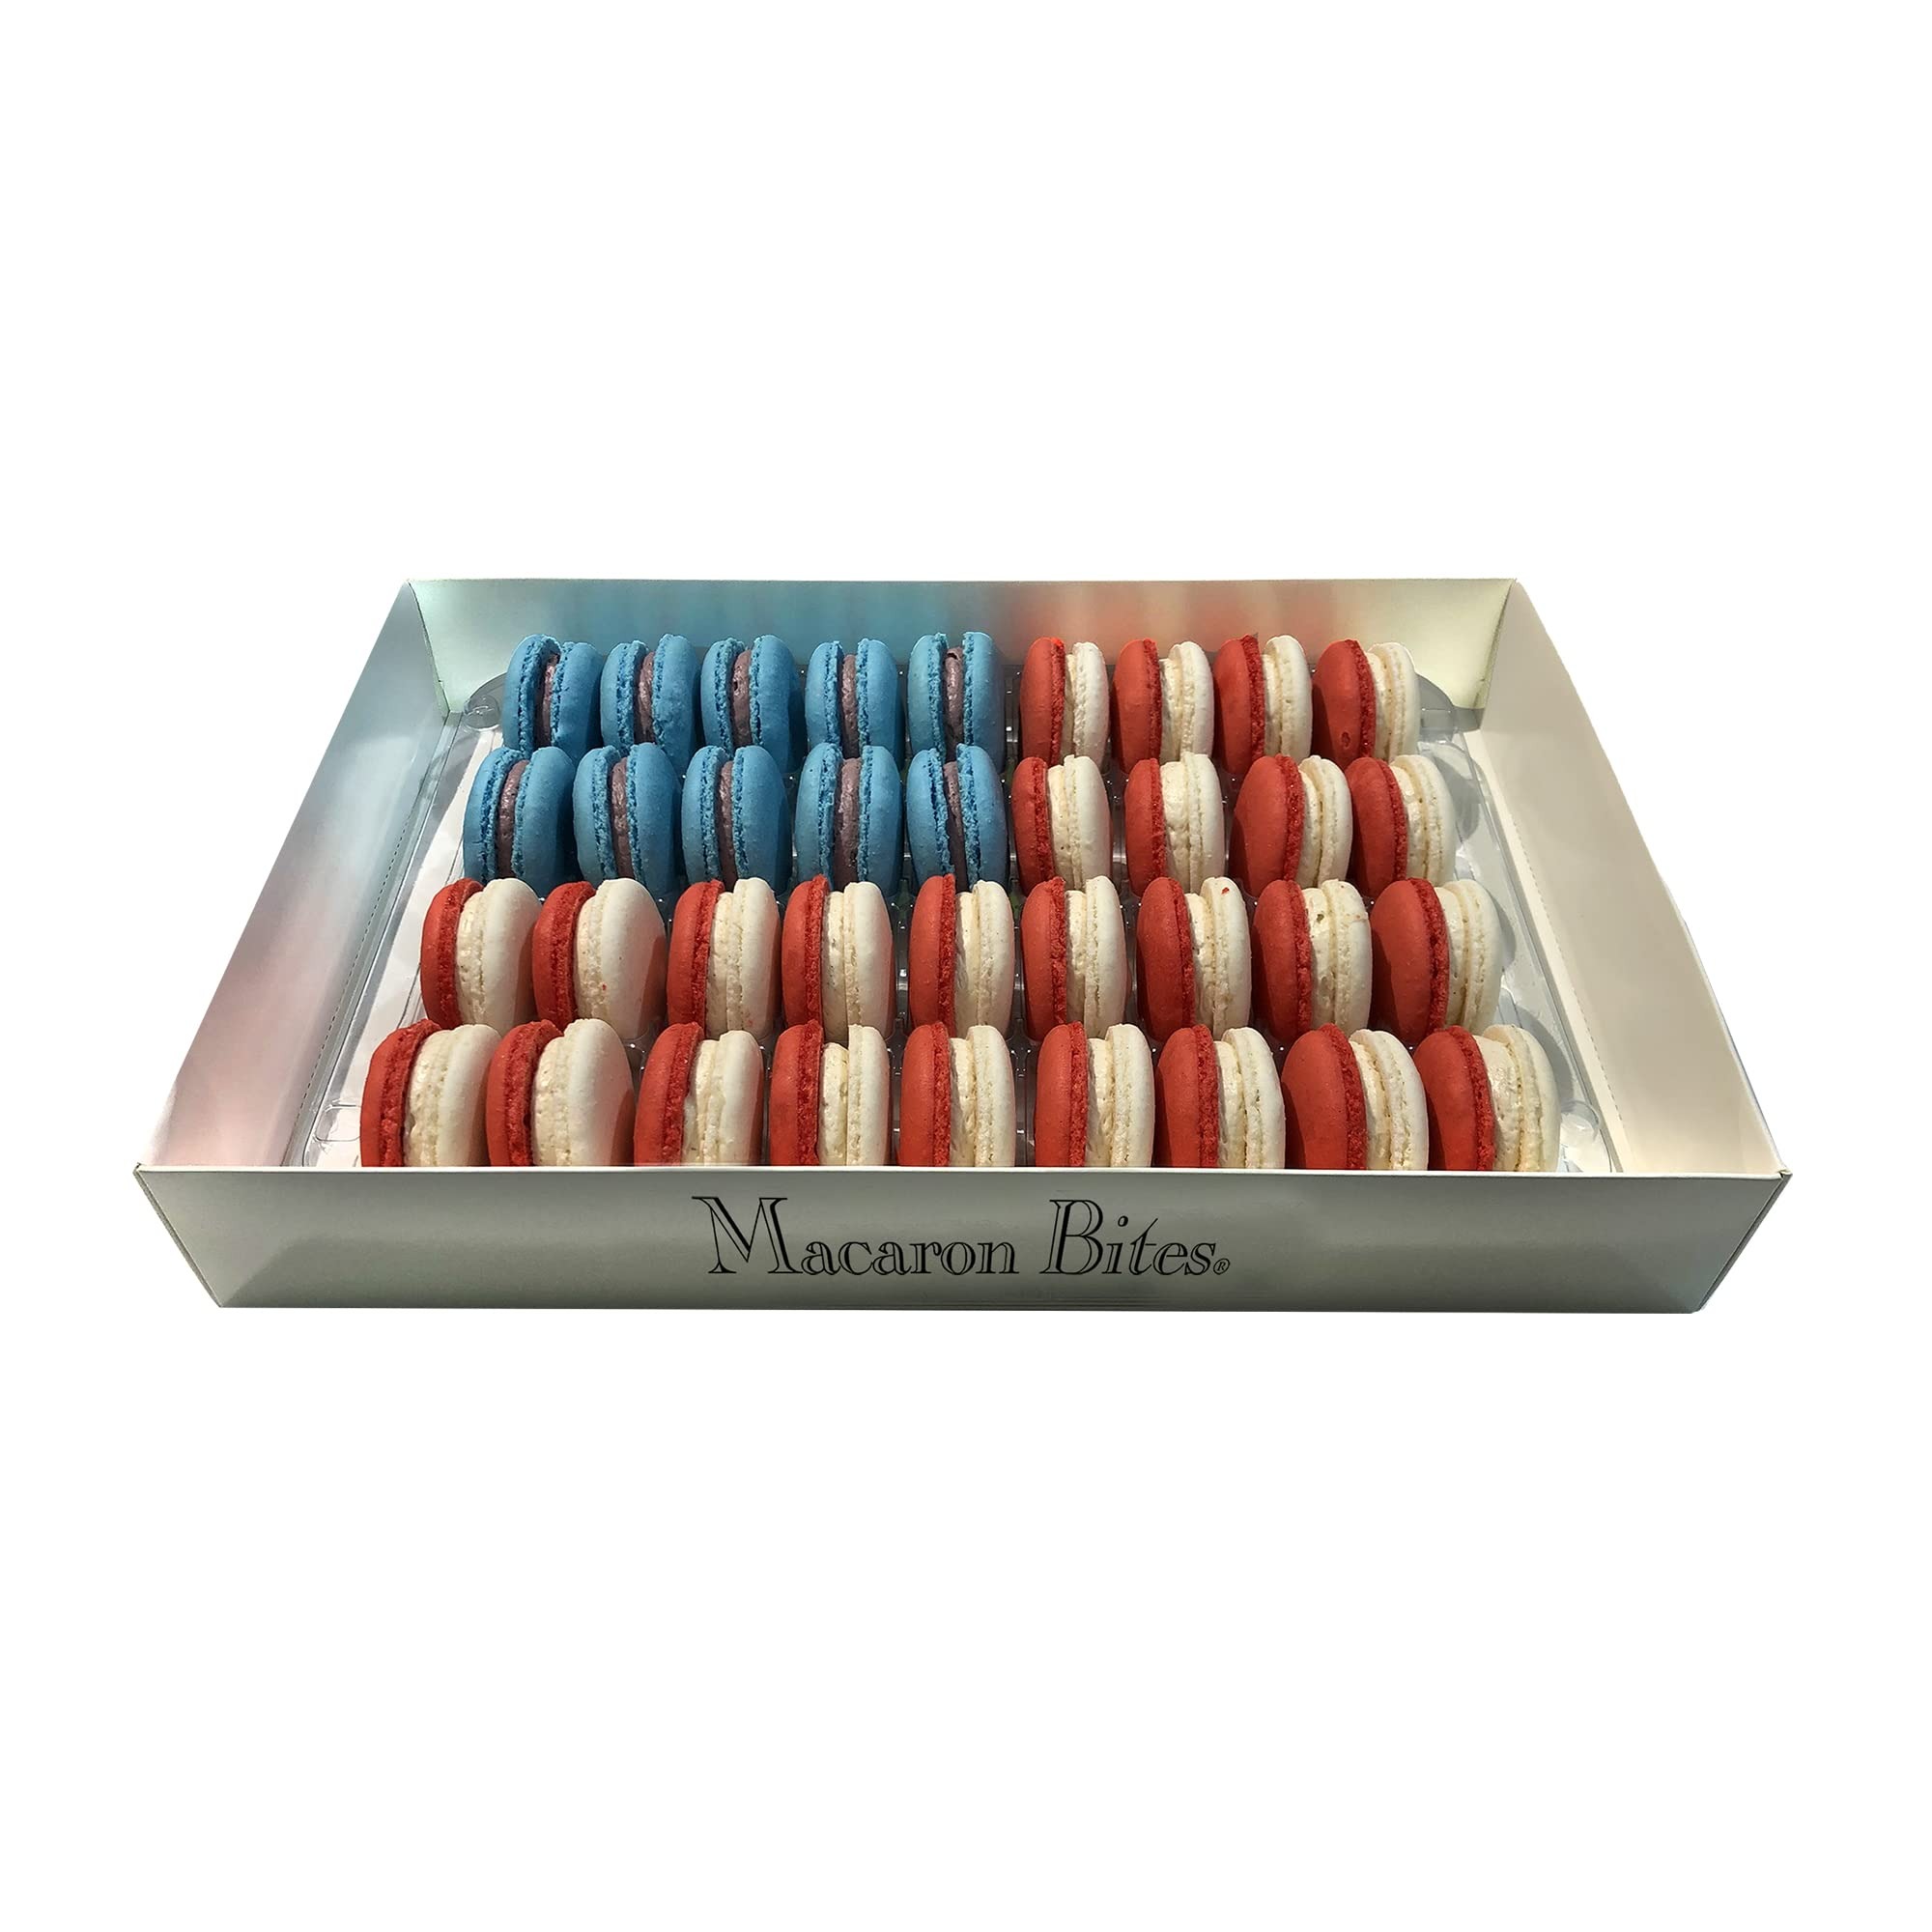
Item Name: Macaron Cookies Gift Box of 36 - The American Flag French Macarons, Gourmet Cookie Gift Box, Macaroon
Bullet Point 1: Elegantly Packaged for Thoughtful Gifting: Our macarons are beautifully arranged in a stylish box, making them an excellent choice for special occasions.
Bullet Point 2: Versatile Gift Idea for Any Celebration: Whether it's a birthday, anniversary, or a simple gesture of appreciation, our macarons make a delightful present for a wide range of occasions.
Bullet Point 3: Ensuring Freshness Every Step of the Way: We take great care in packaging your macarons with multiple layers of cushioning to preserve their flavor during shipping. For optimal taste, refrigerate upon arrival or store in the freezer and remove 30 minutes before serving.
Bullet Point 4: Crafted with Premium Ingredients: Each macaron is handcrafted using carefully selected, natural ingredients. We pride ourselves on sourcing the finest ingredients from around the world to create a truly tempting taste experience.
Bullet Point 5: Irresistible Array of Flavors: Explore our macarons and indulge your taste buds in a delightful variety of flavors.
Product Description: Experience the delightful combination of flavors with our Box of 24 Blueberry and Vanilla Macarons. These French macarons are meticulously crafted, featuring meringue-like cookies with a satisfying crunch on the outside and a moist, cake-like interior. Each macaron is thoughtfully filled with a variety of creamy and exotic flavors that are sure to please your palate. We take great care in sourcing high-quality ingredients from trusted suppliers around the world to ensure the best taste and quality. Our macarons come in an array of beautiful colors, adding an elegant touch to any occasion. Whether you're celebrating a special event or simply craving a sweet treat, our macarons are a delightful choice. These macarons are perfect for sharing moments of joy with your loved ones. Whether you're hosting a small gathering or a larger celebration, they make a delightful addition to any table. Indulge in the subtle flavors and delicate textures that our macarons offer, providing a truly enjoyable experience for all.
Value: 36.0
Unit: Count

Price: 59.95